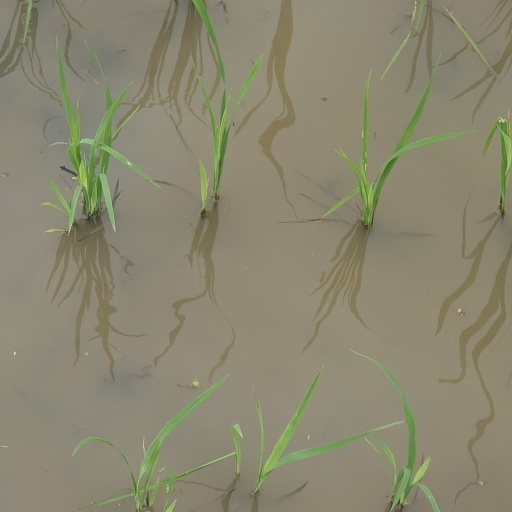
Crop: rice